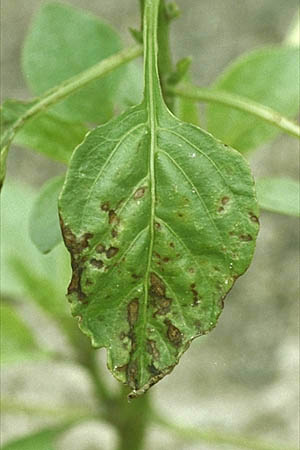
Labels: Bell_pepper leaf spot